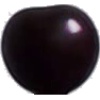
Label: cherry_wax_black